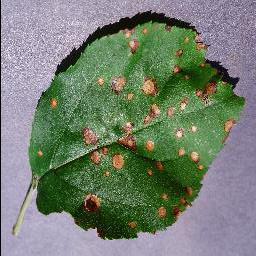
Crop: apple
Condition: black_rot